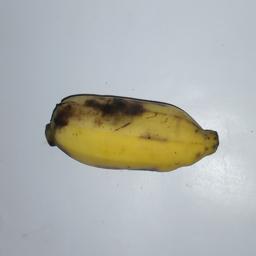
Banana variety: Champa Kola